L'Hermitage

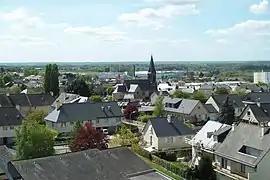
A view of the town centre of L'Hermitage

L'Hermitage (Gallo: "L'Ermitaij") is a commune in the Ille-et-Vilaine department in Brittany in northwestern France.